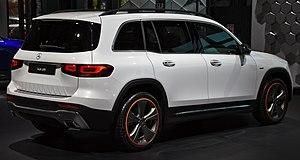
Le Mercedes-Benz Classe GLB est un SUV compact produit par le constructeur automobile allemand Mercedes-Benz à partir de 2019.